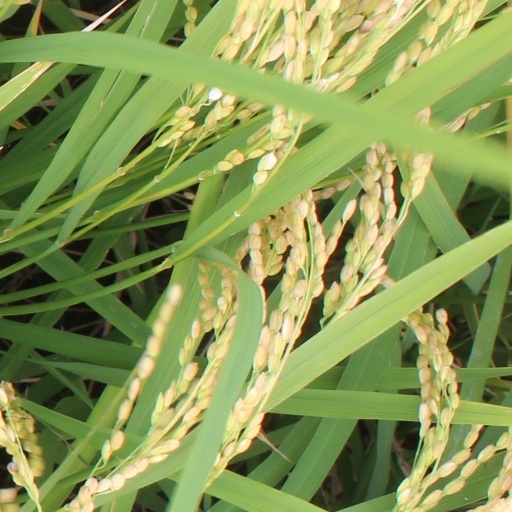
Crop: rice